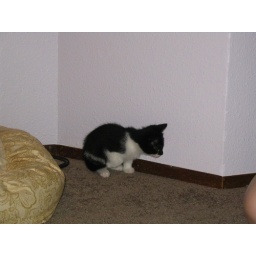
Black and white kitten looking around corner